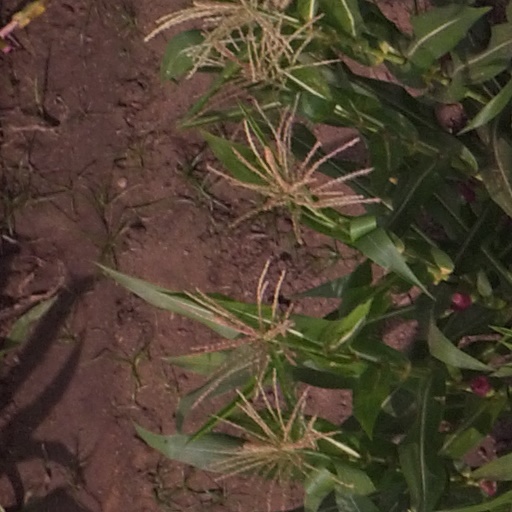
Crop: maize; corn